Weller Hauraki

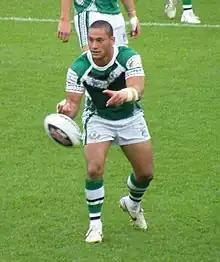
Weller Hauraki in action

Hauraki played for Manawatu in the 2002 North Island Super 6 competition.